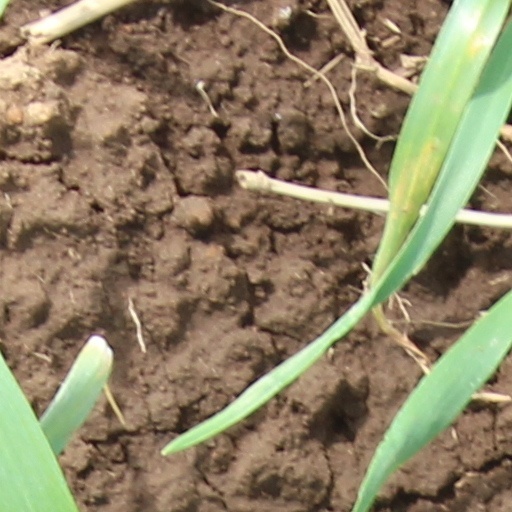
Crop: wheat